Princess Juliane Sophie of Denmark

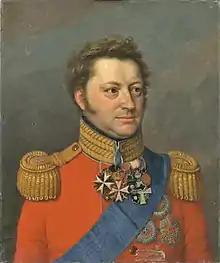
Wilhelm of Hesse-Philippsthal-Barchfeld, husband of Princess Juliane Sophie

On 22 August 1812, at Frederiksberg Palace, Juliane Sophie married Landgrave Wilhelm of Hesse-Philippsthal-Barchfeld, (Barchfeld, 10 August 1786 – Copenhagen, 30 November 1834). Wilhelm was the son of Adolph, Landgrave of Hesse-Philippsthal-Barchfeld and Princess Louise of Saxe-Meiningen.